Starkey Wilderness Preserve

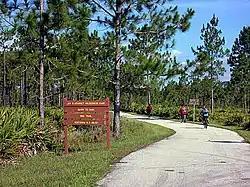
J.B. Starkey Wilderness Trail

Starkey Wilderness Preserve is a public recreation and nature conservation area located in Pasco County, Florida. The park includes a system of hiking, bicycling, and equestrian trails, cabins and primitive camping sites, and picnic areas. It is named after Jay B. Starkey, a cattle rancher who bought the property in 1937 and later donated hundreds of acres. The Preserve consists of three tracts: the Jay B. Starkey Wilderness Park, managed by Pasco County, and Serenova Tract and the Anclote River Ranch Tract, managed by Southwest Florida Water Management District. The area includes sections of pine flatwoods, cypress domes, freshwater marshes, stream and lake swamps, sandhill and scrub over a combined "wetland ecosystem spread throughout approximately 18,000 acres of conservation lands". The park is located in Western Pasco County east of New Port Richey. The park includes the Starkey Trail, an approximately 6.7 mile paved multi-use trail that links up with the Suncoast Trail at its eastern terminus. There are also unimproved trails in the park. An 8-mile mountain bike trail was approved and being developed as of 2013.